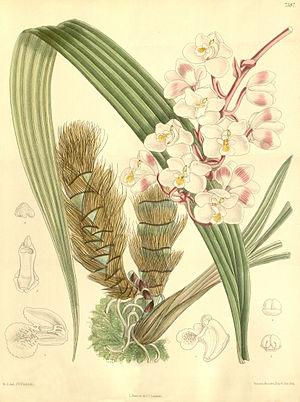
Eulophiella est un genre d'orchidées terrestres ou epiphytes, endémiques à Madagascar, comptant 5 espèces